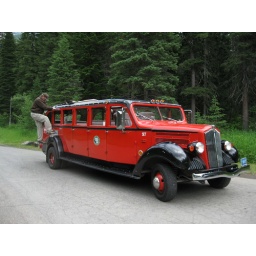
Day 8-The red tour cars used in Glacier National Park